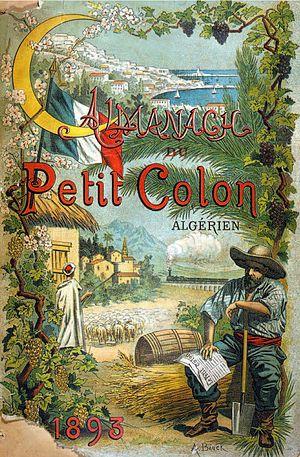
Almanach du Petit Colon Algérien (Le Petit Colon Algérien) par Alphonse Birck.
La période dite de l’Algérie française, ou de l’Algérie coloniale, va, dans l'histoire de l'Algérie, de 1830, avec la prise d'Alger, à 1962, avec l'indépendance du pays. Cette période est parfois aussi désignée, dans son ensemble, comme celle de la colonisation, de la présence ou de l'occupation française de l'Algérie.
Daniel Lefeuvre, né le 11 août 1951 à Paris et mort le 4 novembre 2013 à Paris, est un historien français, spécialiste du monde colonial, et en particulier de l'Algérie coloniale, qu'il a principalement étudiée sous l'angle de l'histoire économique.
Annie Rey-Goldzeiguer, née le 12 décembre 1925 à Tunis et morte le 17 avril 2019 à Massiac, est une historienne, spécialiste de l'Algérie coloniale. Elle a soutenu une thèse sur les initiatives du Second Empire en Algérie et l'évolution des sociétés traditionnelles sous la colonisation : Le Royaume arabe. La politique algérienne de Napoléon III en 1974.